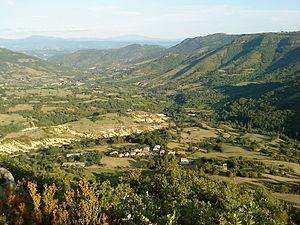
Quartier de Saint Pierre la Roche
vignette